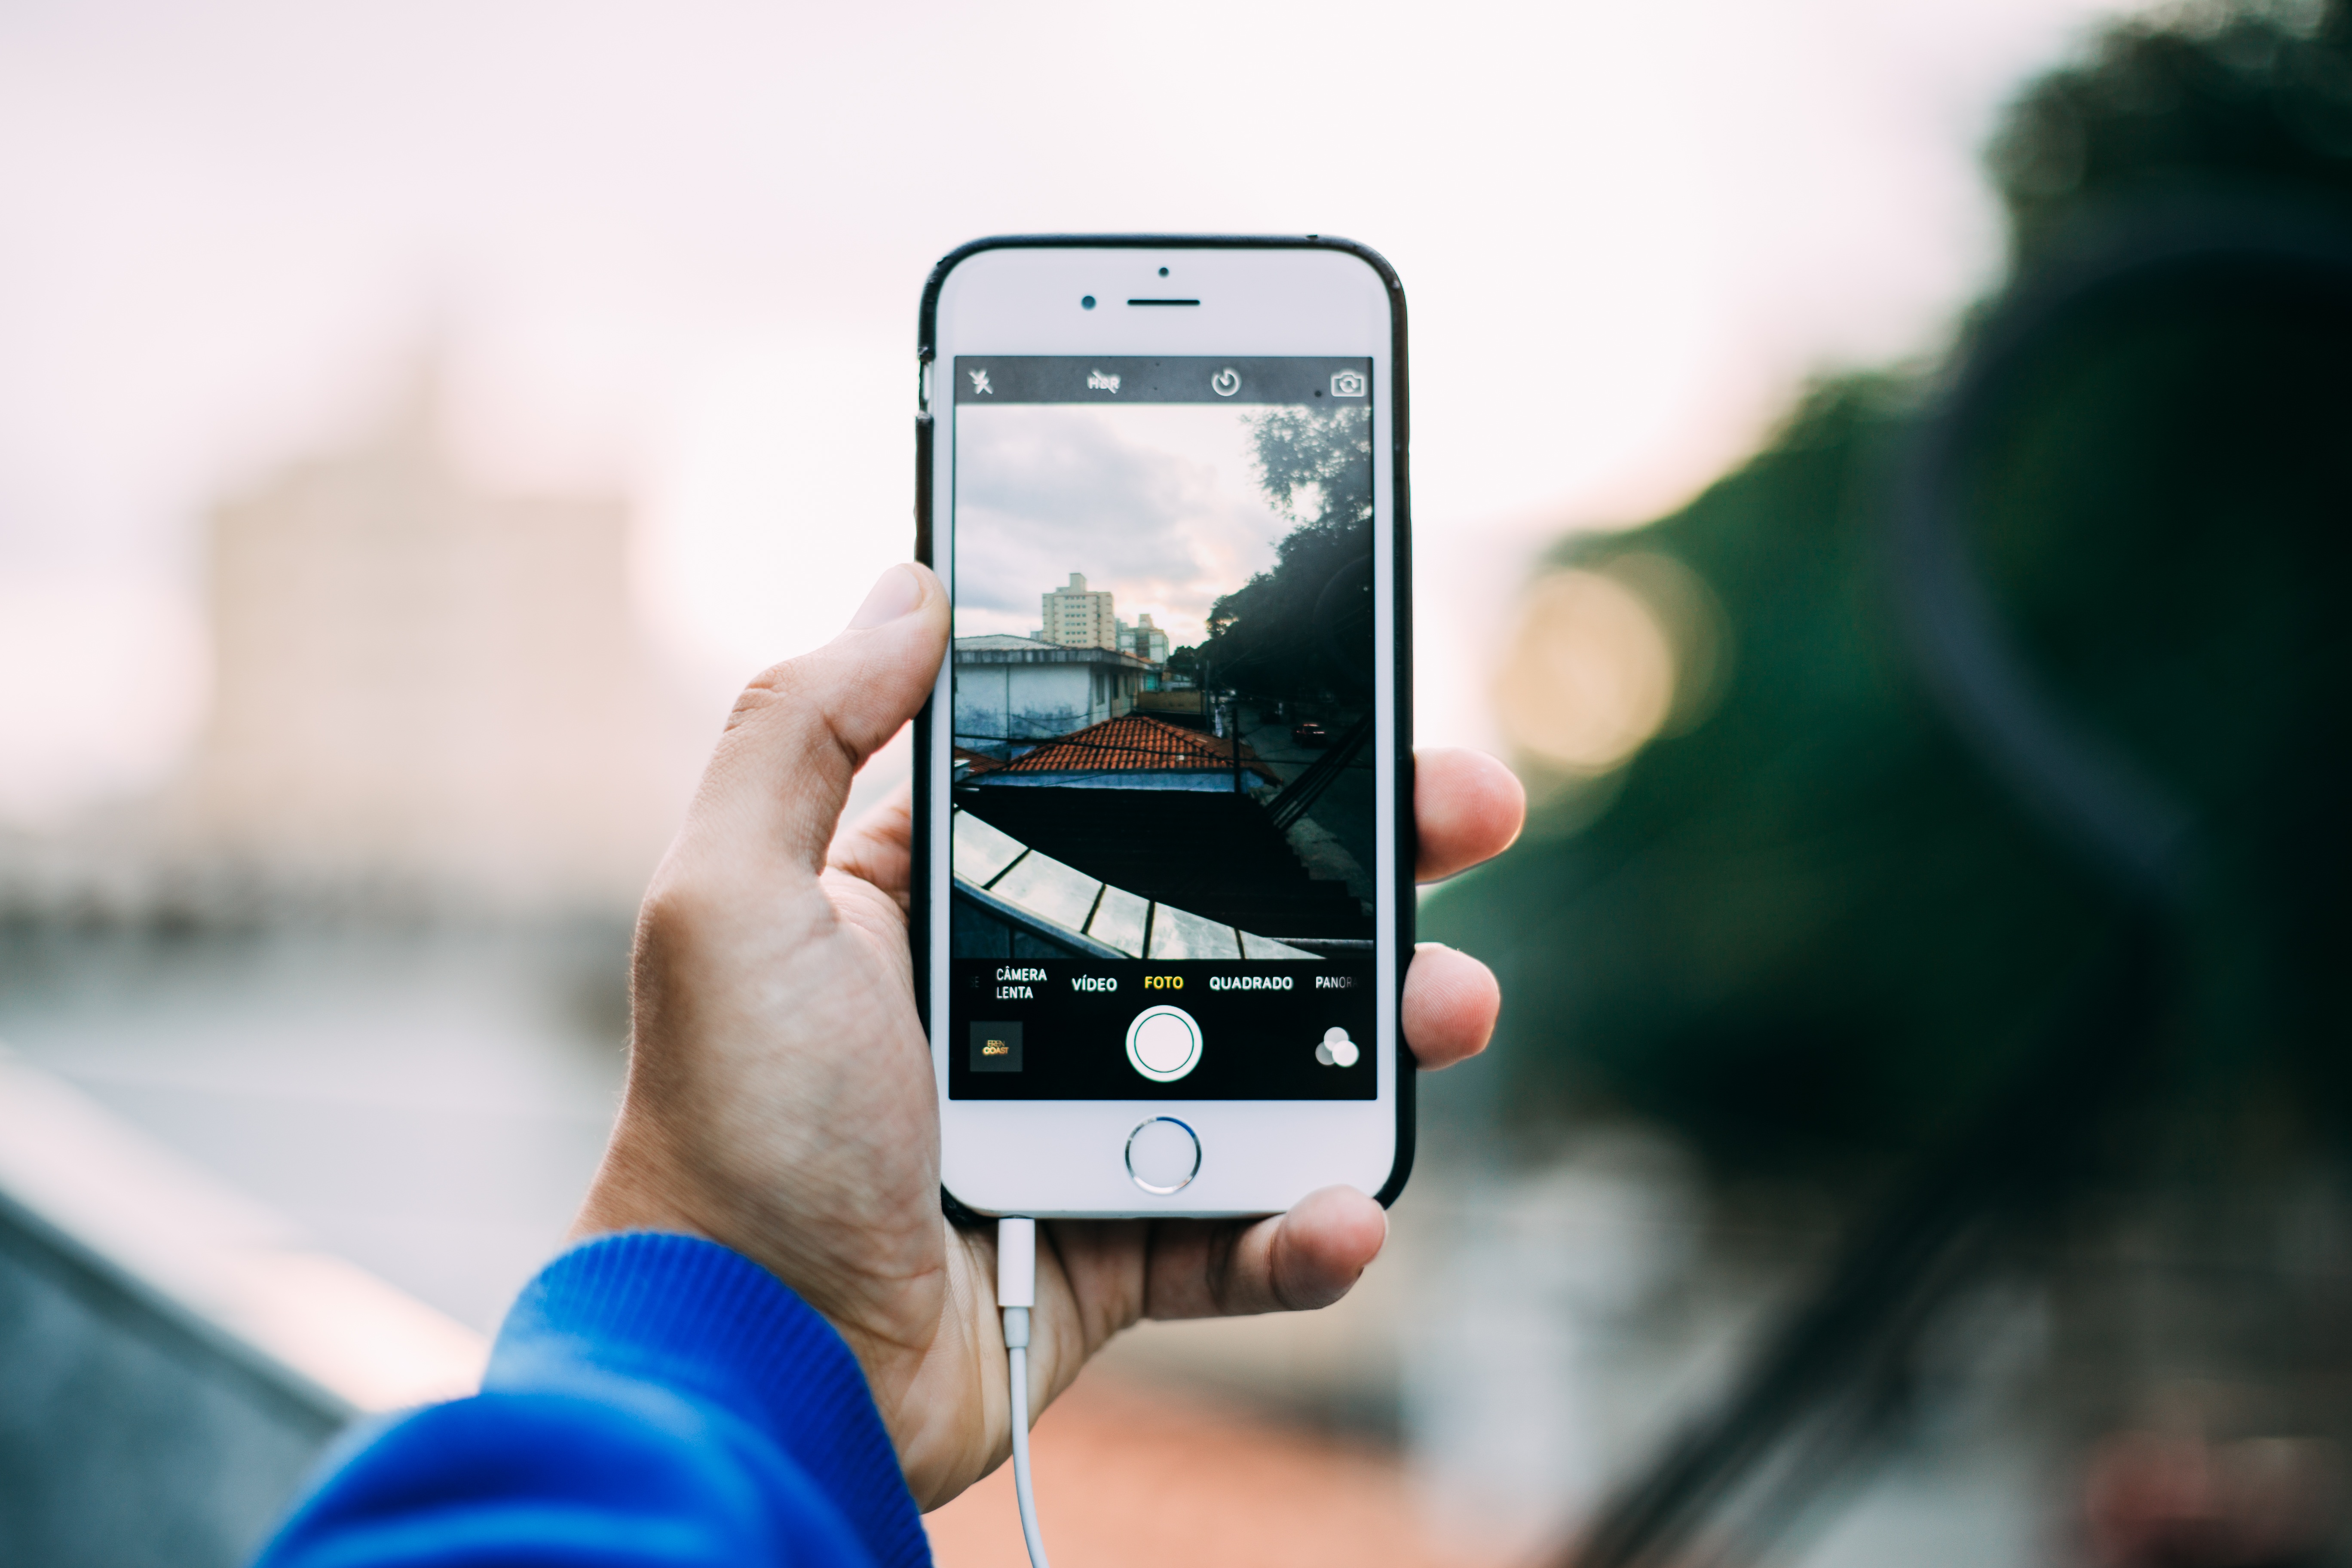
iphone, smartphone, hand, technology, camera, photography, driving, photo, telephone, gadget, mobile phone, electronics, selfie, image, screenshot, portable communications device, communication device, take a picture